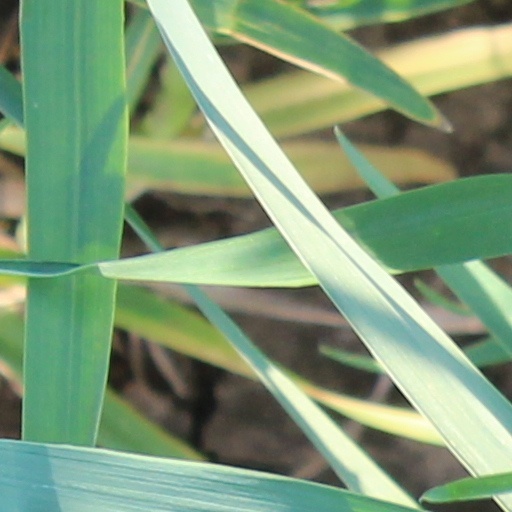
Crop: wheat